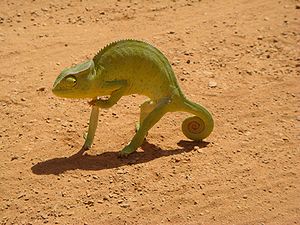
Kamæleoner
Kamæleon
Kamæleon
Kamæleon, Togo
Kamæleoner er en øglefamilie, som hovedsageligt findes i Afrika og på Madagaskar. Den er mest kendt for sin camouflageevne til at skifte farve, som dog tit bliver misforstået, den skifter ikke farve for at camouflere sig, men for at signalere aggressioner, tilfredshed eller utryghed, det kan betegnes som kamæleoners kommunikationsform, hvilket er tydeligt f.eks. når en hun er klar til parring, hvor nogle går fra helt grøn til helt rød eller når en han kommer ind i en andens territorium hvor den skifter til hovedsagligt gul for at signalere at den er aggressiv og vil kæmpe. Den skifter farve ved hjælp af 3 lag hud som hver især indeholder celler som trækker sig sammen eller udvider sig, alt efter dyrets sindstilstand, disse celler indeholder de forskellige farver undtaget det sidste lag som indeholder melanin. Den er også kendt for sin lange tunge, som den skyder ud for at ramme insekter.